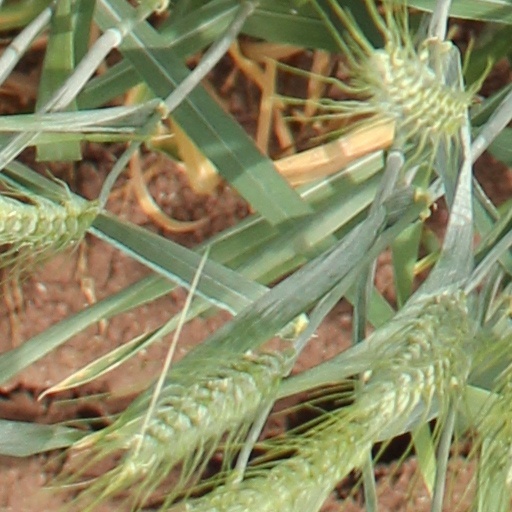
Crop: wheat